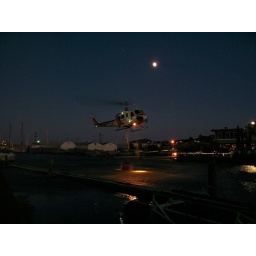
It was collecting water near my house to fight the fire on San Rafael Hill.